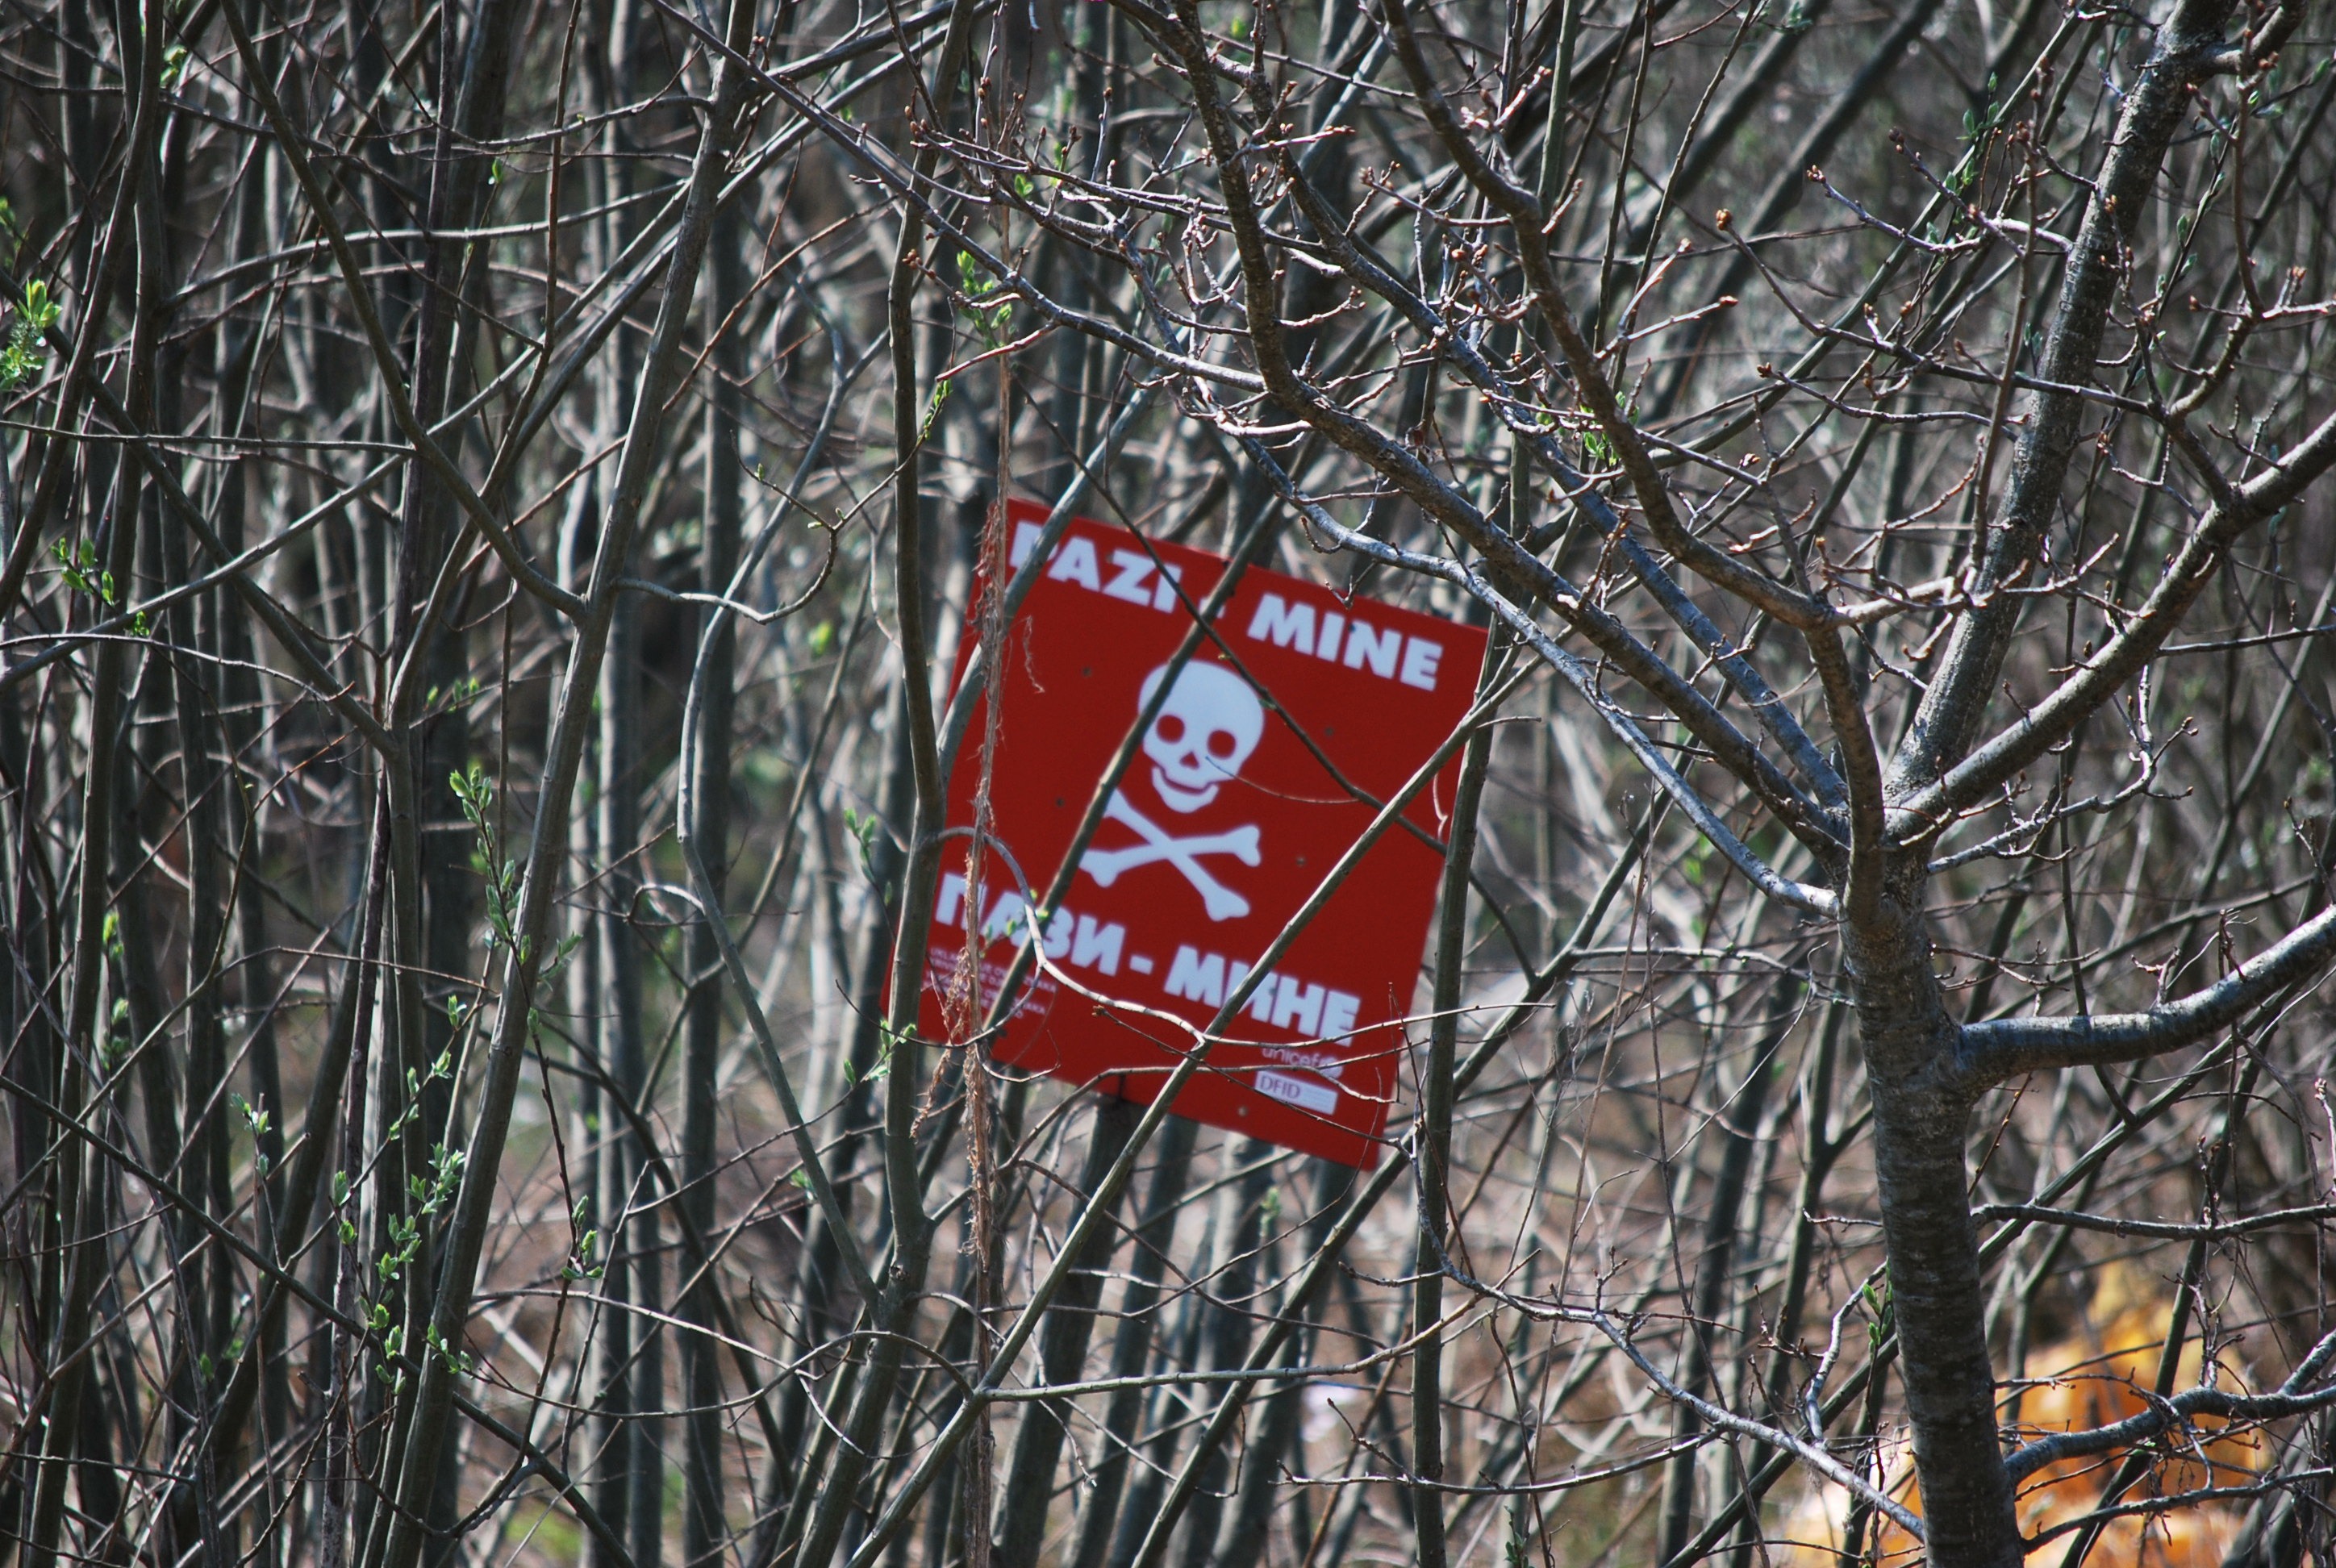
tree, snow, winter, sign, season, lock, mine, bosnia, warnschild, minefield, fatal, woody plant, land mines, mine labeling, land mine